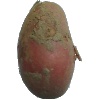
Label: red_potato